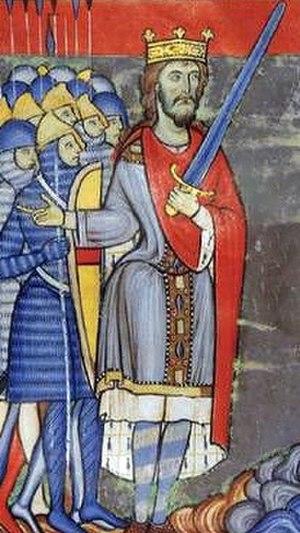
Étienne de Marsay ou Étienne de Marchay fut le sénéchal d'Anjou et trésorier du roi Henri II Plantagenêt. Il est le fondateur de l'Hôtel-Dieu d'Angers.